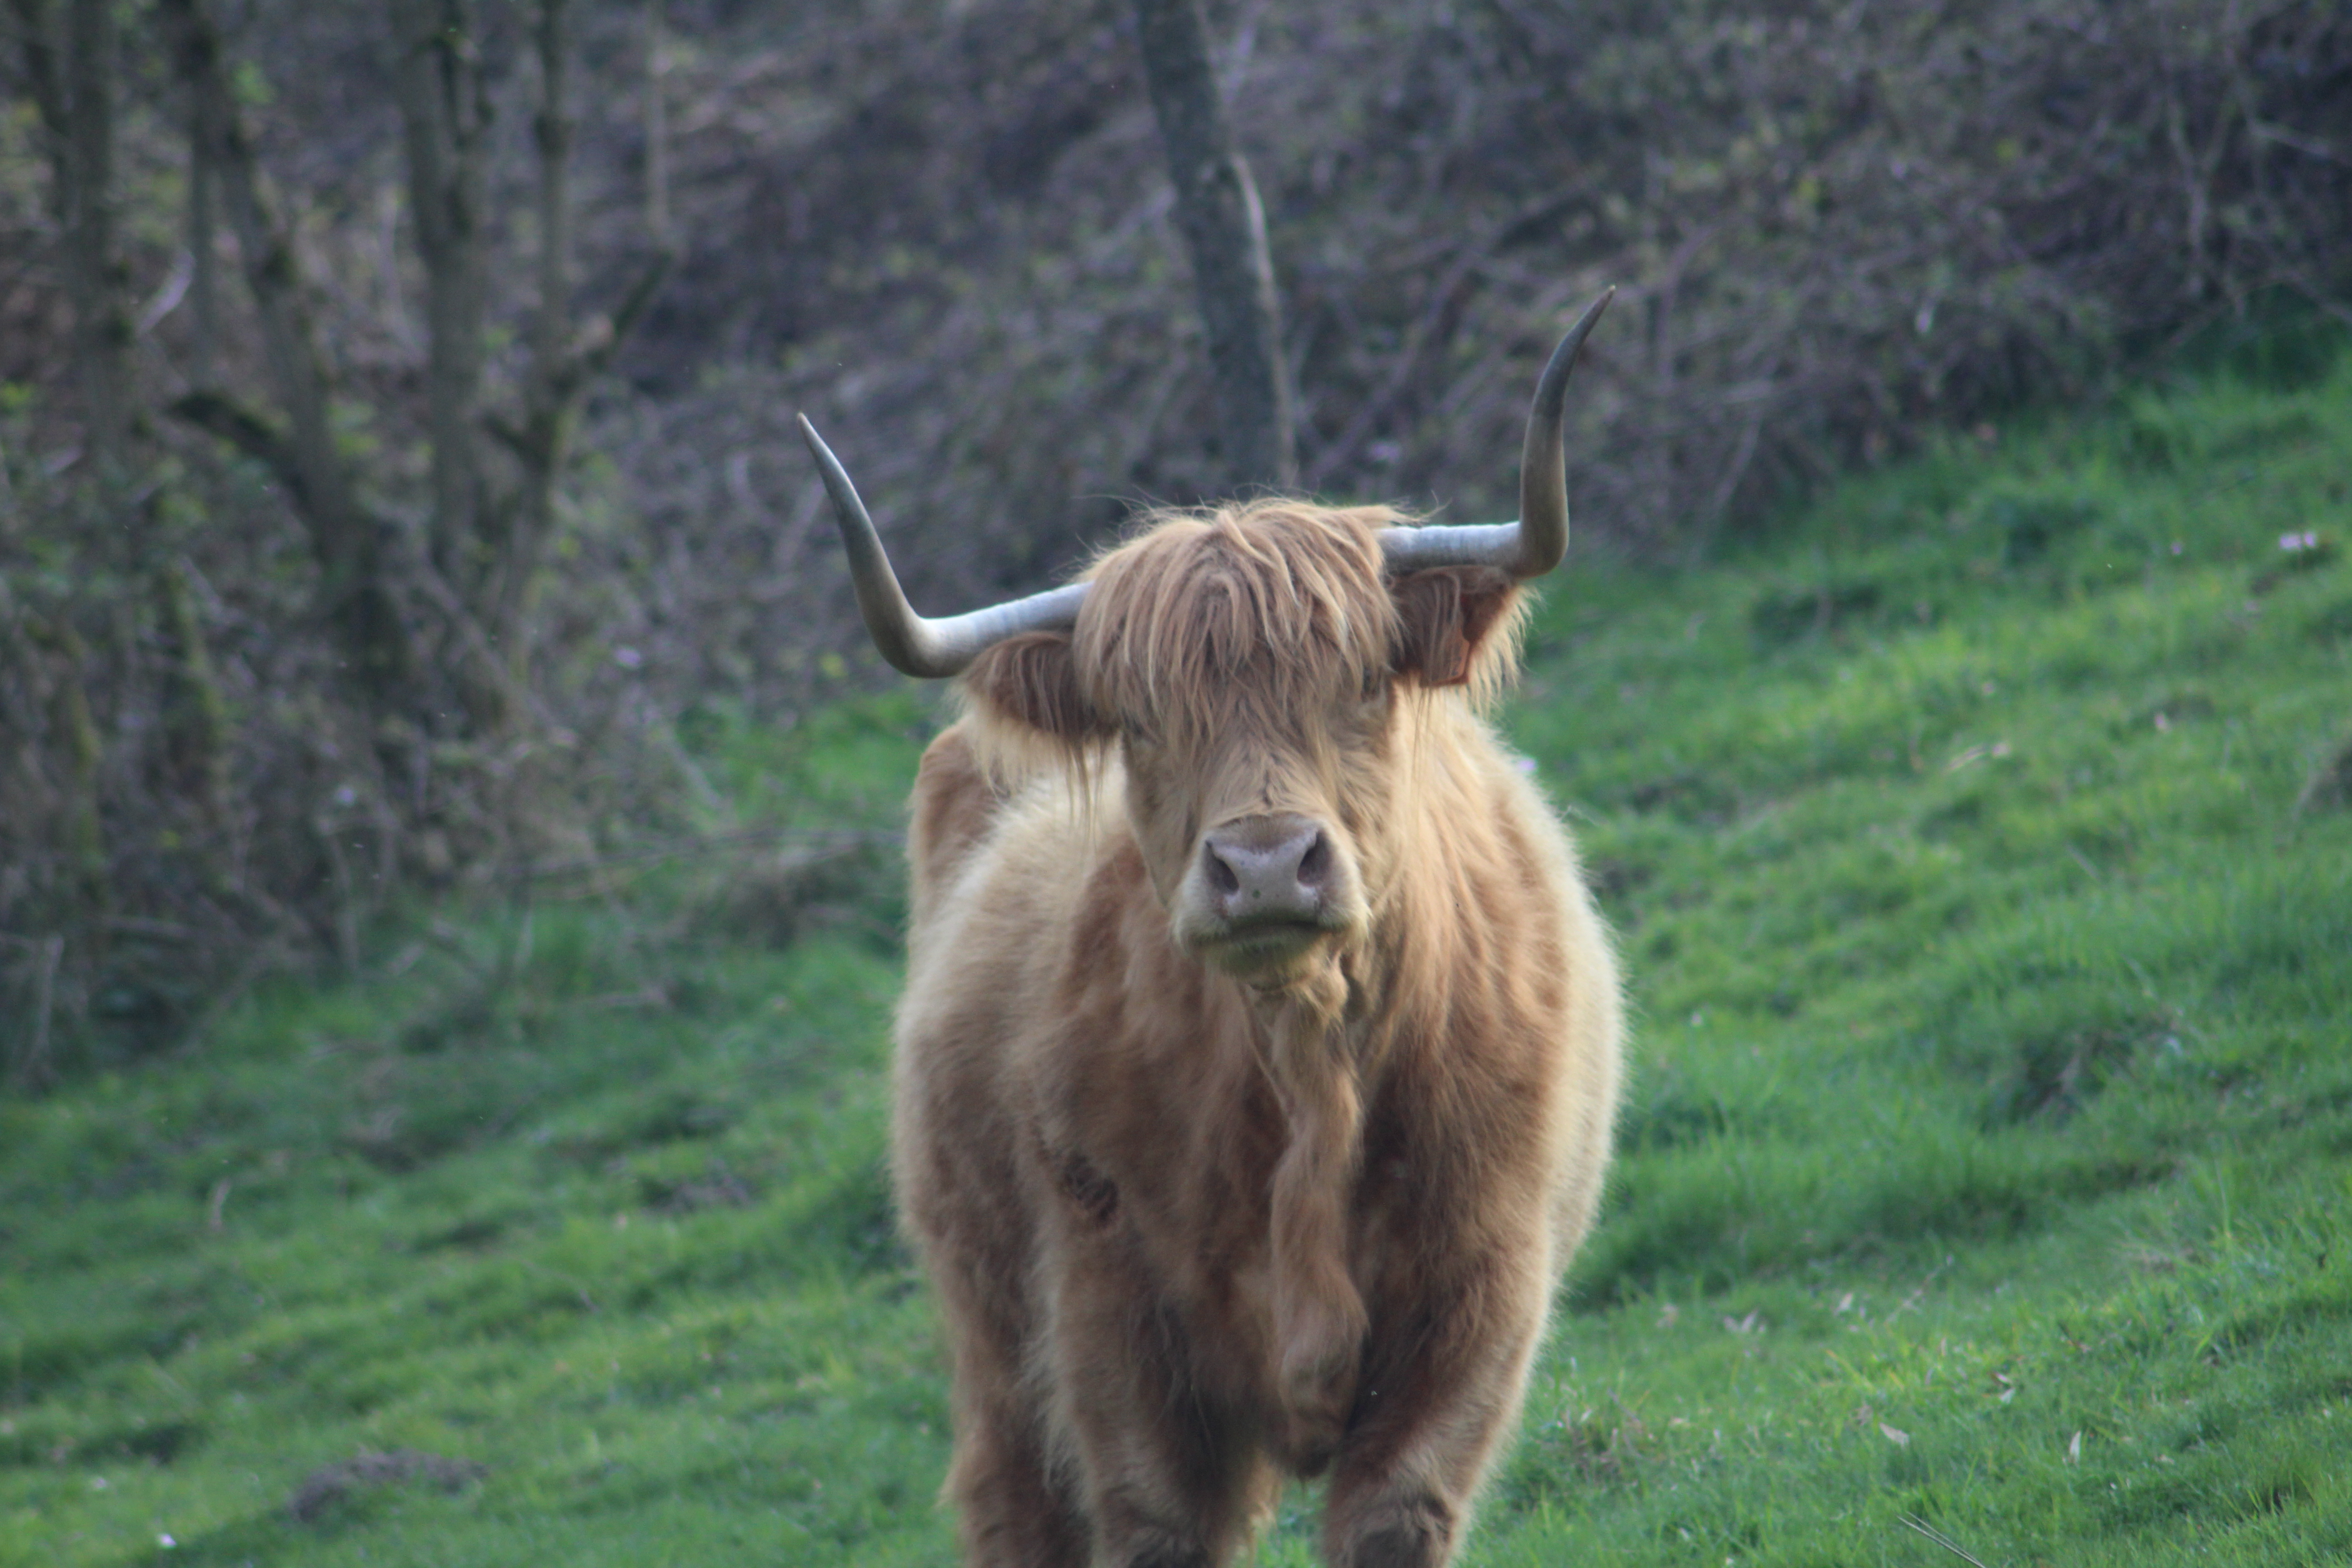
animals, horn, vertebrate, mammal, highland, bovine, yak, wildlife, ox, terrestrial animal, pasture, livestock, bull, organism, meadow, cow goat family